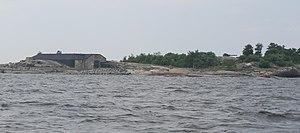
L'île Mäkiluoto est une île de Finlande.